M. V. S. Haranatha Rao

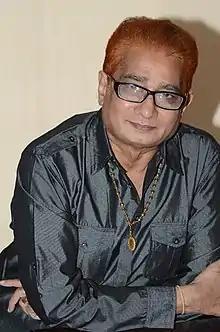

M. V. S. Haranatha Rao (27 July 1948 – 9 October 2017) was a noted Telugu playwright, script writer and actor. He wrote dialogues for more than 150 films. His notable films include "Pratighatana", "Anna", and "Ammayi Kapuram", and he received five Nandi Awards.